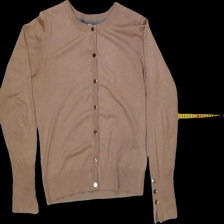
View: front
Type: Cardigan
Category: Ladies
Brand: Not Applicable
Colors: Beige
Material: 100% viscose
Pattern: Plain
Cut: Regular, C-collar
Size: M
Season: All
Trend: No trend
Stains: Yes
Price range: <50
Recommended usage: Export